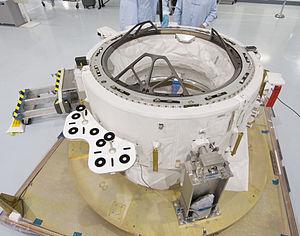
Crew Dragon, ou Dragon 2, est un véhicule spatial développé par la société SpaceX pour le compte de l'agence spatiale américaine, la NASA, pour effectuer la relève des équipages de la Station spatiale internationale. Le vaisseau est capable de transporter un équipage de quatre astronautes en orbite basse. Crew Dragon est l'un des deux vaisseaux développés en réponse à l'appel d'offres du programme CCDeV lancé en 2010 ; celui-ci avait pour objectif de reprendre les missions assurées provisoirement par les vaisseaux russes Soyouz à la suite du retrait de la navette spatiale américaine en 2011.
International Docking Adapter également désigné par son acronyme IDA est un adaptateur développé par la NASA pour permettre aux futurs vaisseaux américains qui doivent assurer à compter la fin de la décennie 2010 la relève des équipages de s'amarrer à la Station spatiale internationale. Les vaisseaux concernés sont ceux du programme CCDev ainsi que le vaisseau Orion. Ce module fixé au bout des modules d'accouplement pressurisé transformera le système d'amarrage utilisé par la navette spatiale américaine de manière à l'adapter au nouveau standard retenu pour les vaisseaux : NASA Docking System / International Docking System Standard.
Le Boeing CST-100 Starliner est un véhicule spatial développé par la société Boeing pour le compte de l'agence spatiale américaine, la NASA, pour effectuer la relève des équipages de la Station spatiale internationale. Le véhicule est capable de transporter un équipage de sept astronautes en orbite terrestre basse. CST-100 Starliner est l'un des deux véhicules développés en réponse à l'appel d'offres du programme Commercial Crew Development lancé en 2010 ; celui-ci a pour objectif de reprendre les missions assurées provisoirement par les véhicules russes Soyouz à la suite du retrait de la navette spatiale américaine en 2011.